HC Košice

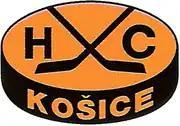
Logo of HC Košice from 1962 to 1998

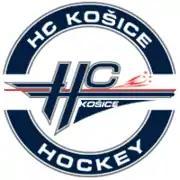
The previous HC Košice logo

The club was established in Košice in 1962 as an army hockey club called TJ Dukla Košice. At that time, there were two weak regional ice hockey clubs in the city. The new club was much stronger and joined the Czechoslovak Hockey League within two years. In 1966, Dukla changed its name to TJ VSŽ Košice. In 1986, the club became the Ice Hockey Champions of Czechoslovakia for the first time, beating HC Dukla Jihlava in the finals. It won again in 1988, beating HC Sparta Prague. At that time, the club was the second-best ice hockey club in Europe after CSKA Moscow. After Czechoslovakia split into the Czech Republic and Slovakia in 1993, VSŽ Košice became a member of the Slovak Extraliga, which it soon went on to win three times. In 1998, the club changed its name to HC Košice.